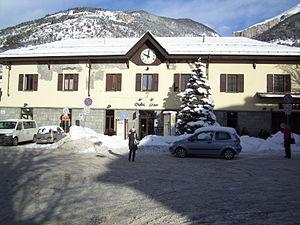
La gare d'Oulx - Cesana - Claviere - Sestrières, est une gare ferroviaire italienne de la ville d'Oulx dans le Piémont.